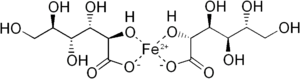
Le gluconate ferreux ou gluconate de fer(II) est un additif alimentaire ayant la fonction de séquestrant - stabilisant naturel ou synthétique -, de colorant alimentaire et de complément alimentaire.